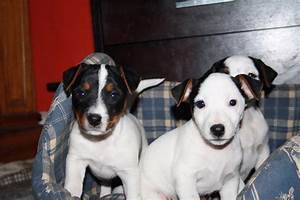
Label: cane